Our Tampines Hub

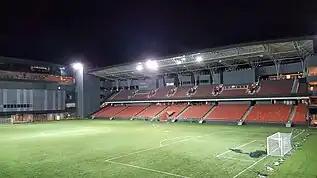
The "Town Square" in July 2017

Formerly known as "Tampines Stadium", the main feature of OTH, the Town Square is a 5,100 seater stadium with a FIFA-endorsed "2 Star Quality Pro football pitch". The artificial turf can be used for both football and rugby matches, and also for other community events.